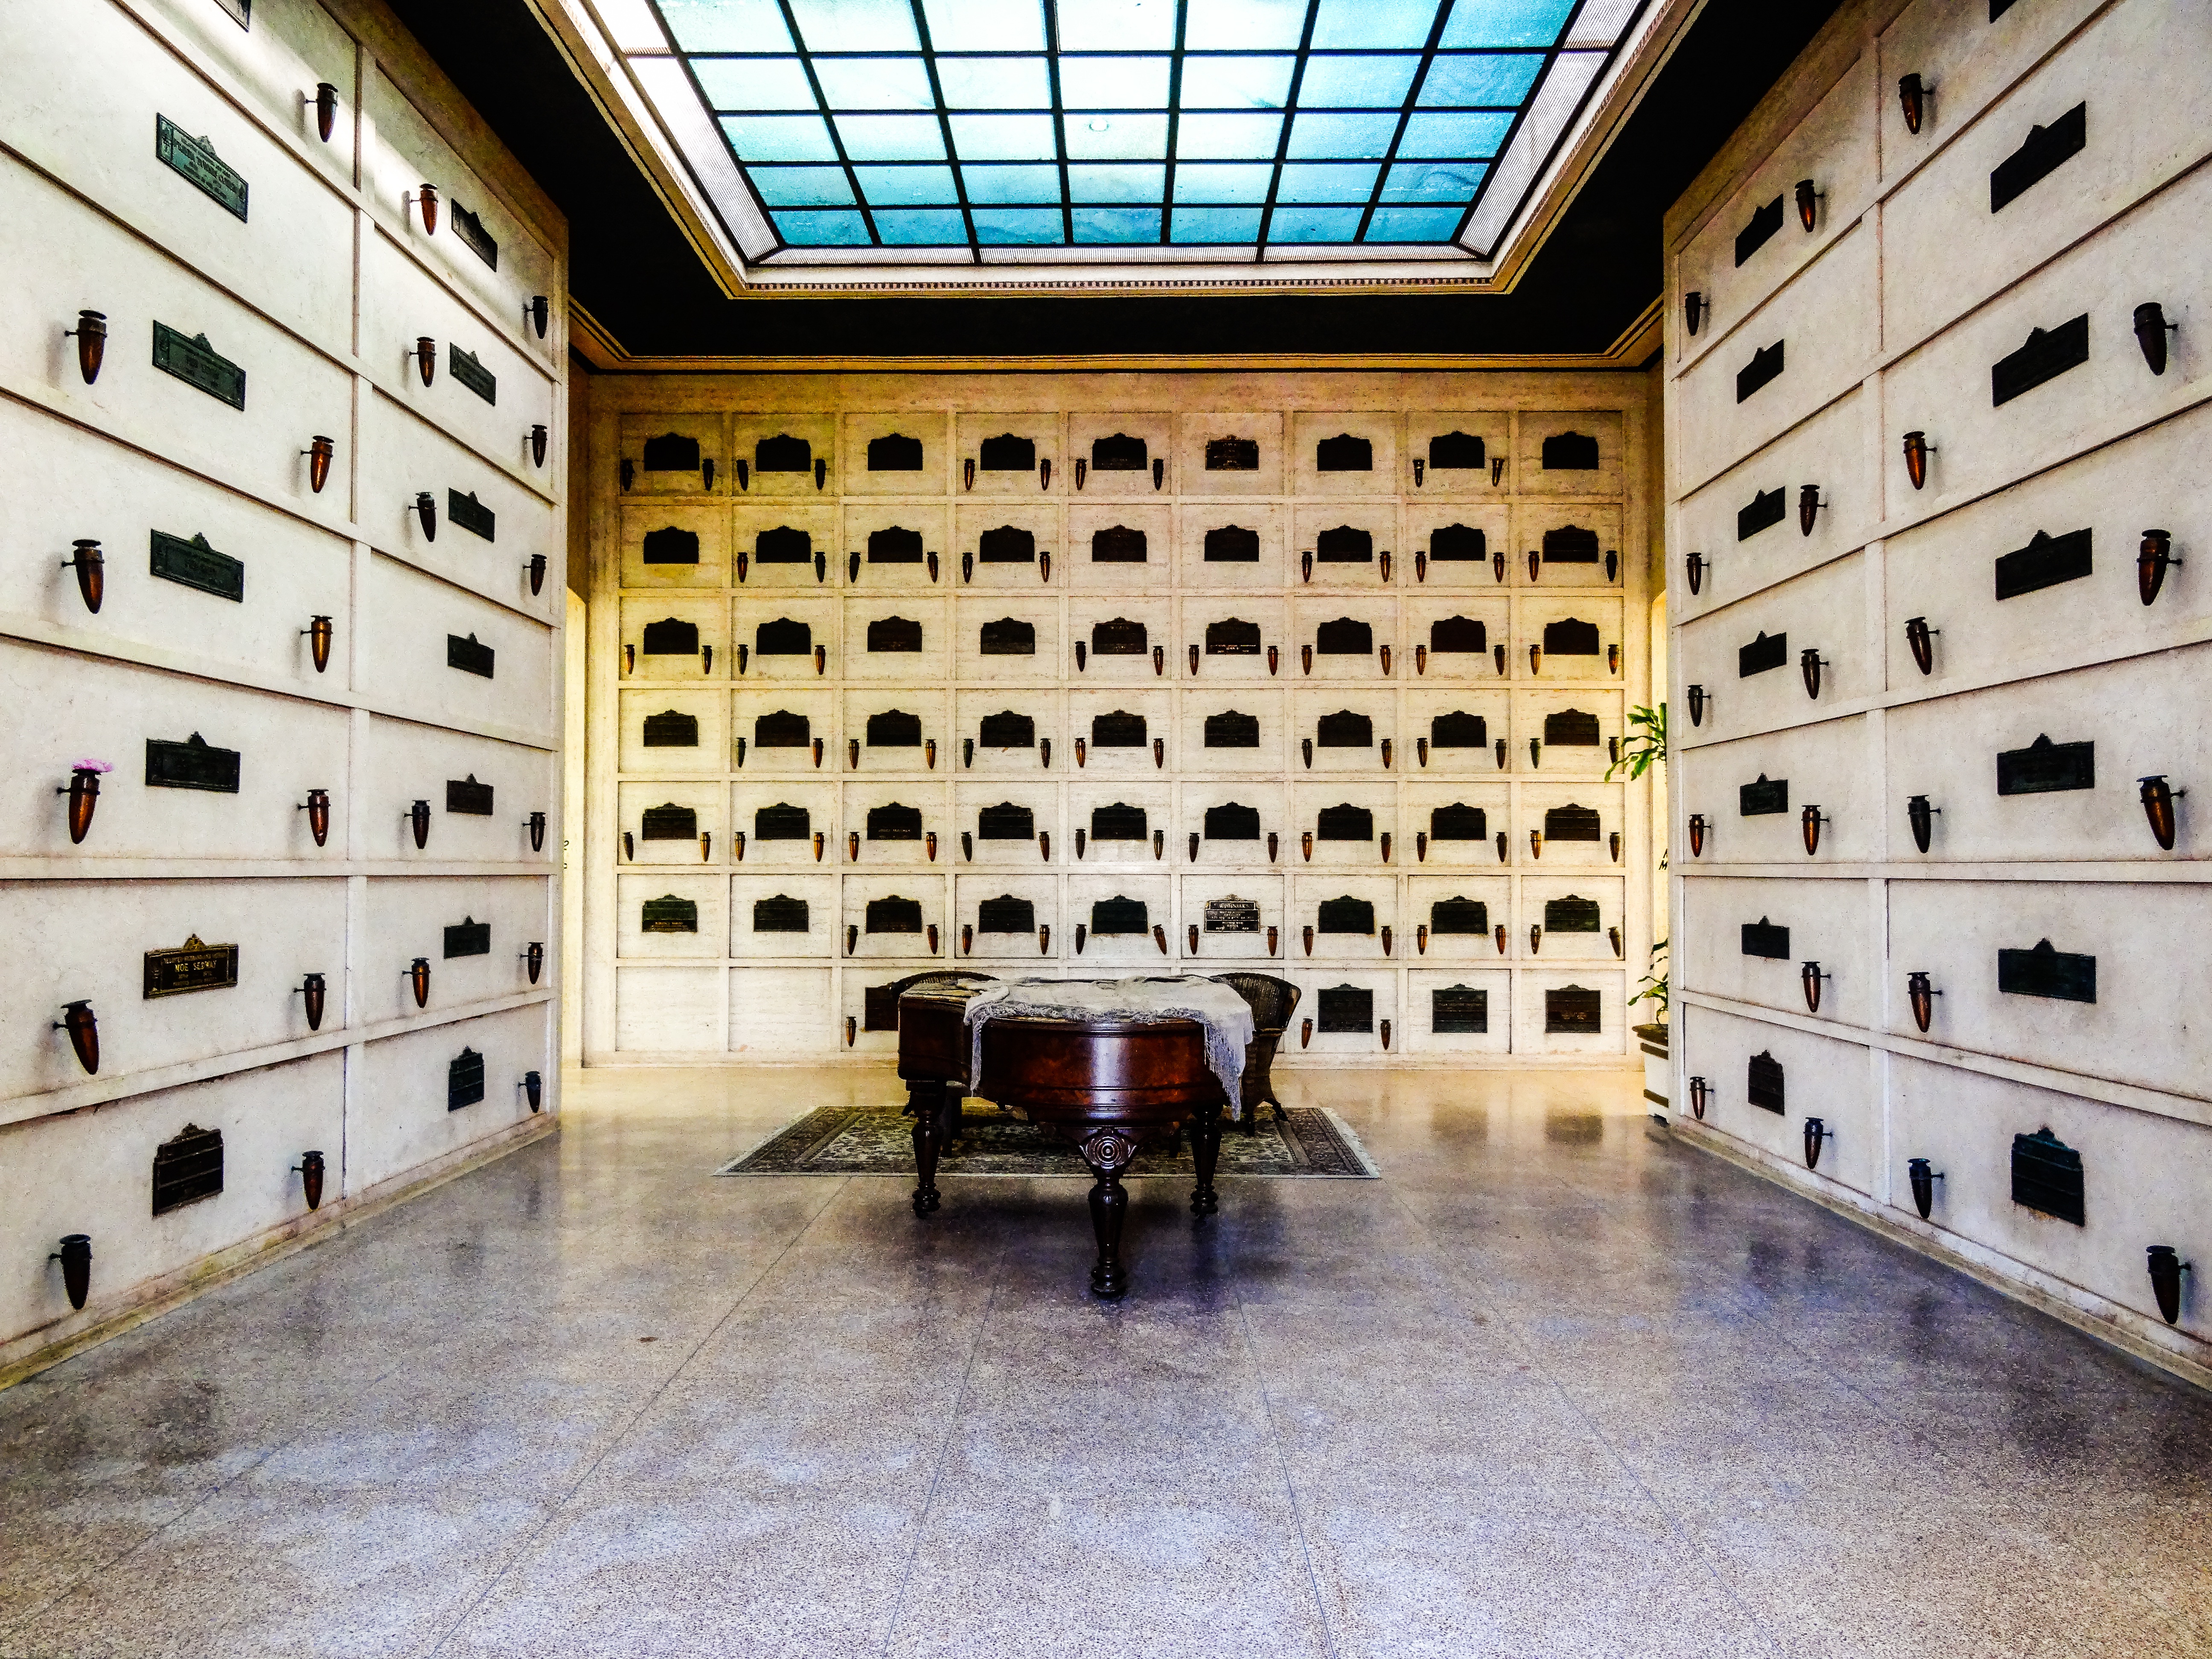
music, architecture, floor, building, hollywood, hall, piano, memory, cemetery, thoughtful, california, interior design, design, commemorate, tourist attraction, tomb, estate, jewish, los angeles, judaism, flooring, jewish cemetery, jews, music instrument